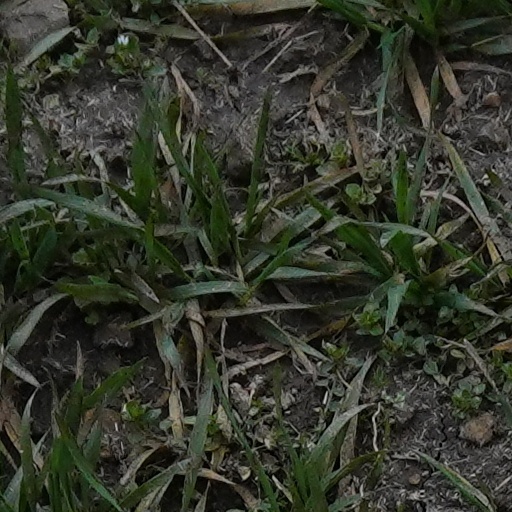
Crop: wheat